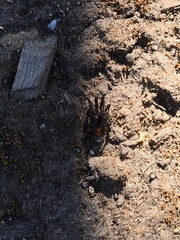
Species: Lactrodectus_hesperus